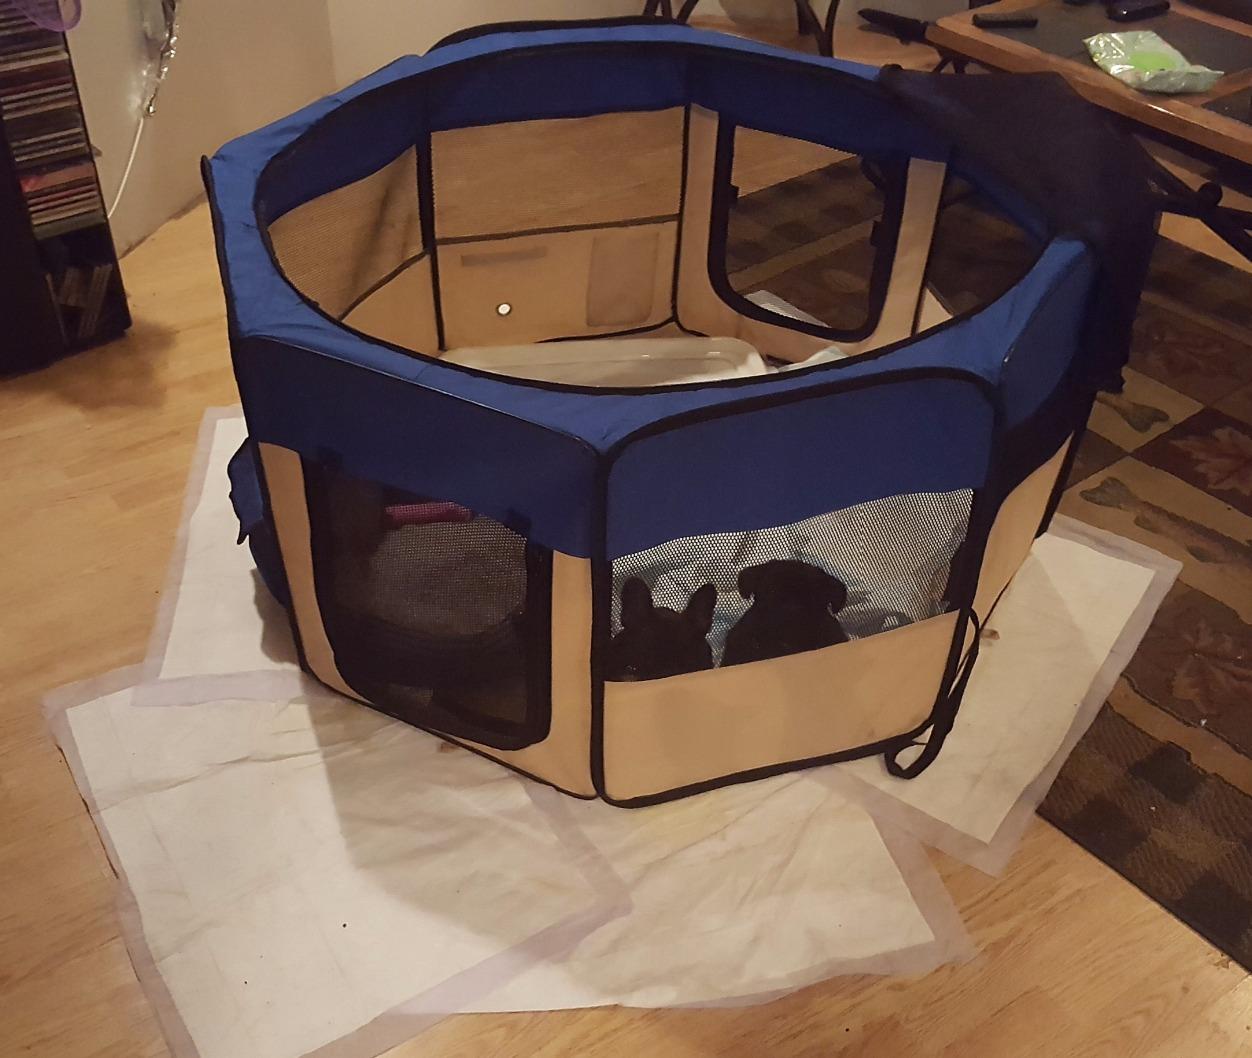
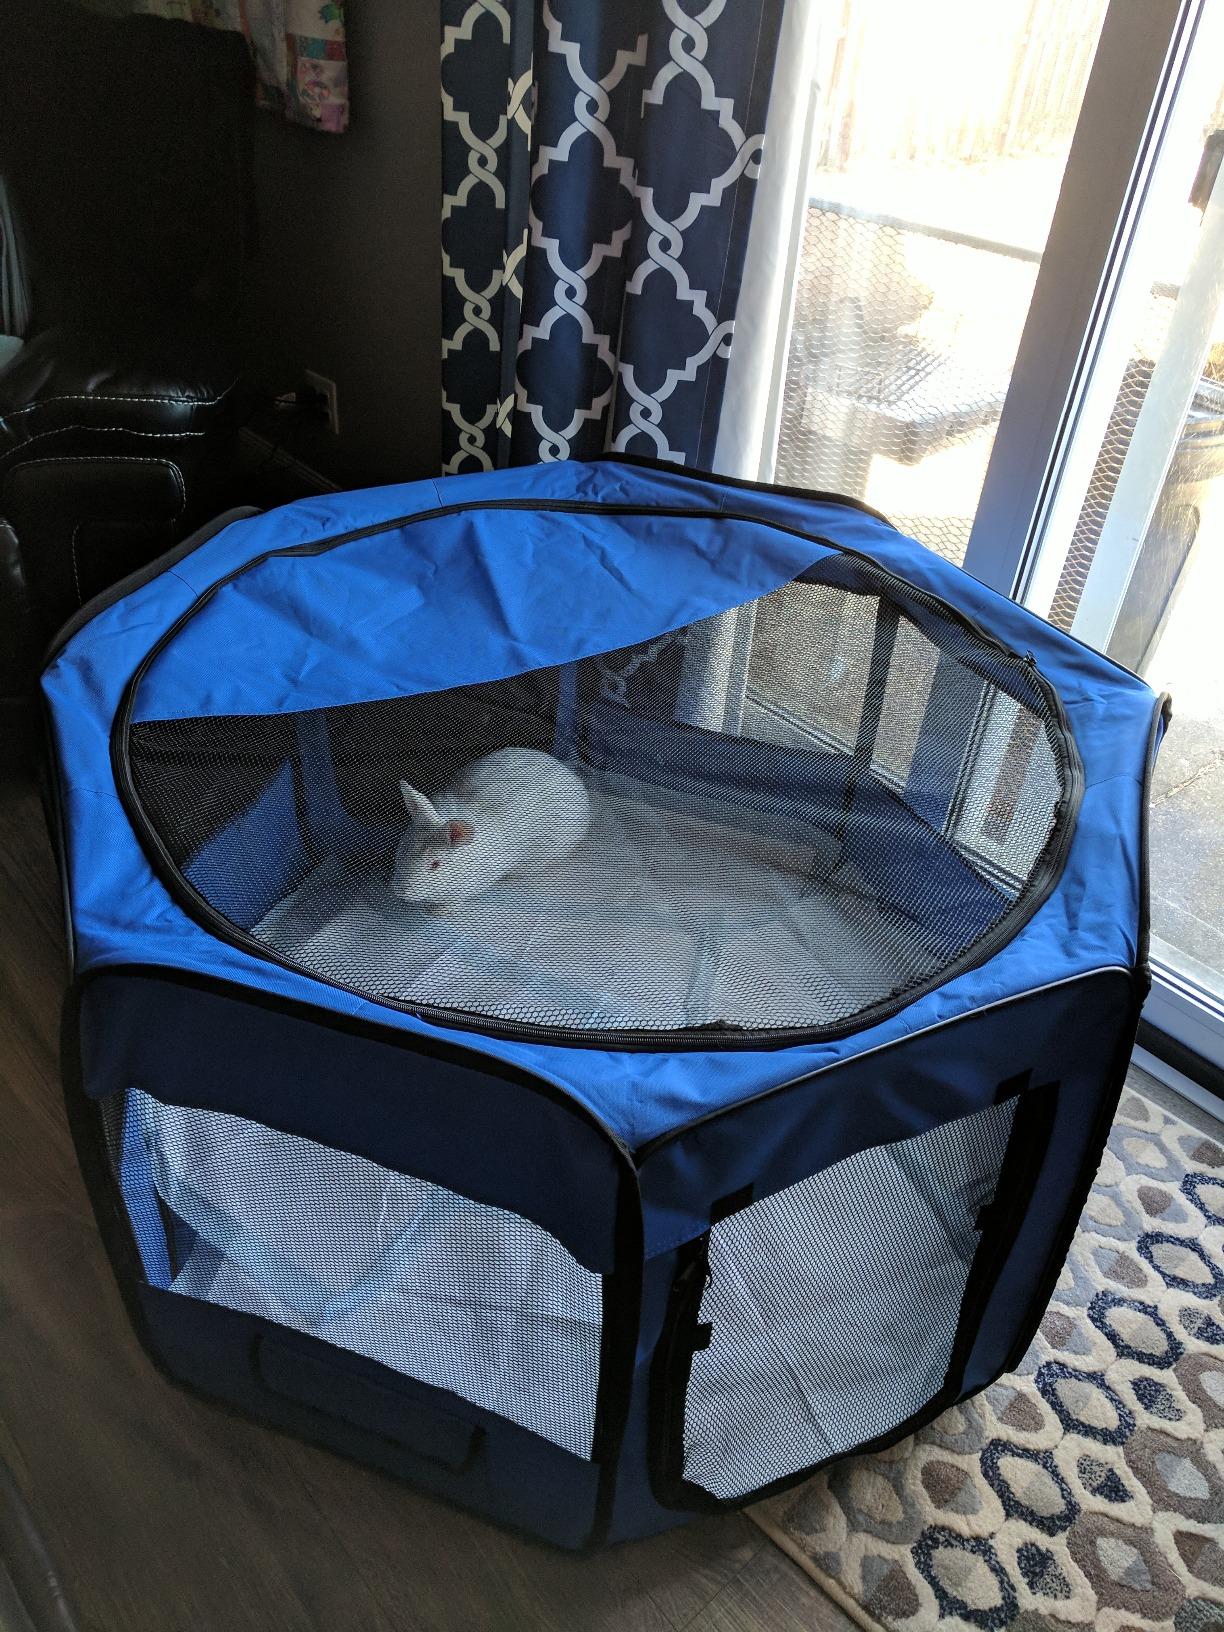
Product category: items_kennel
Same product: no